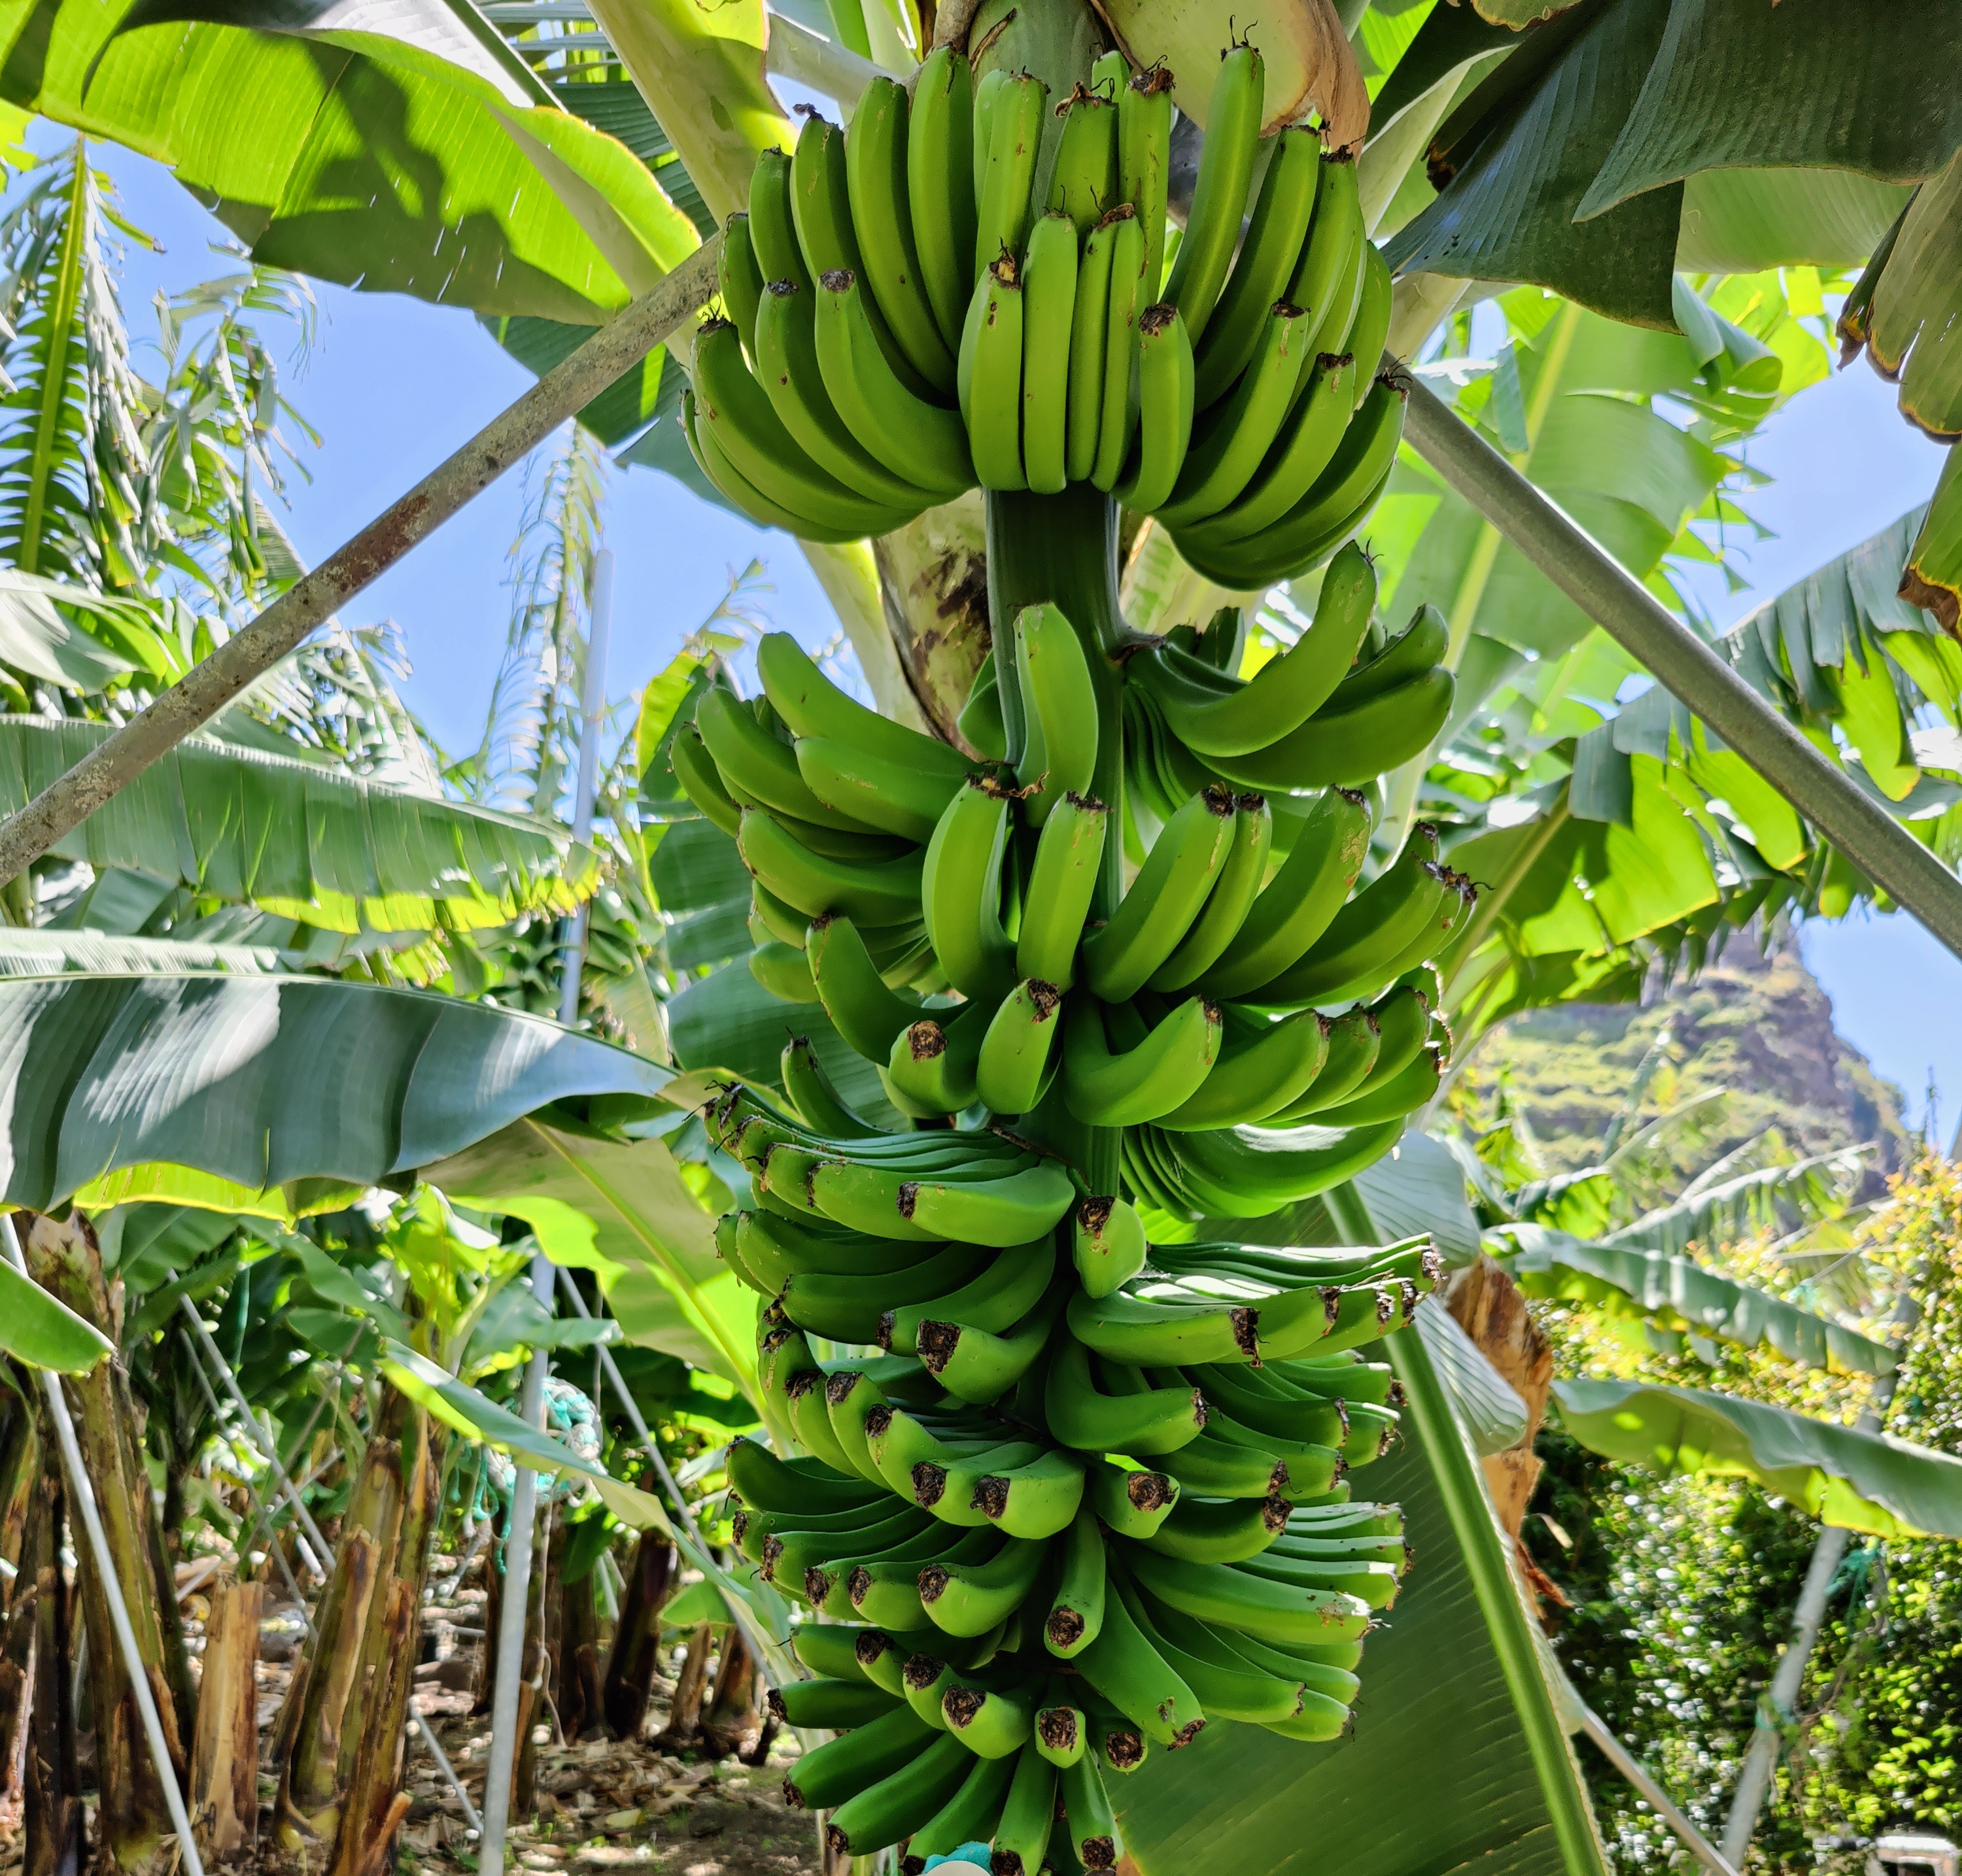
Label: Keep